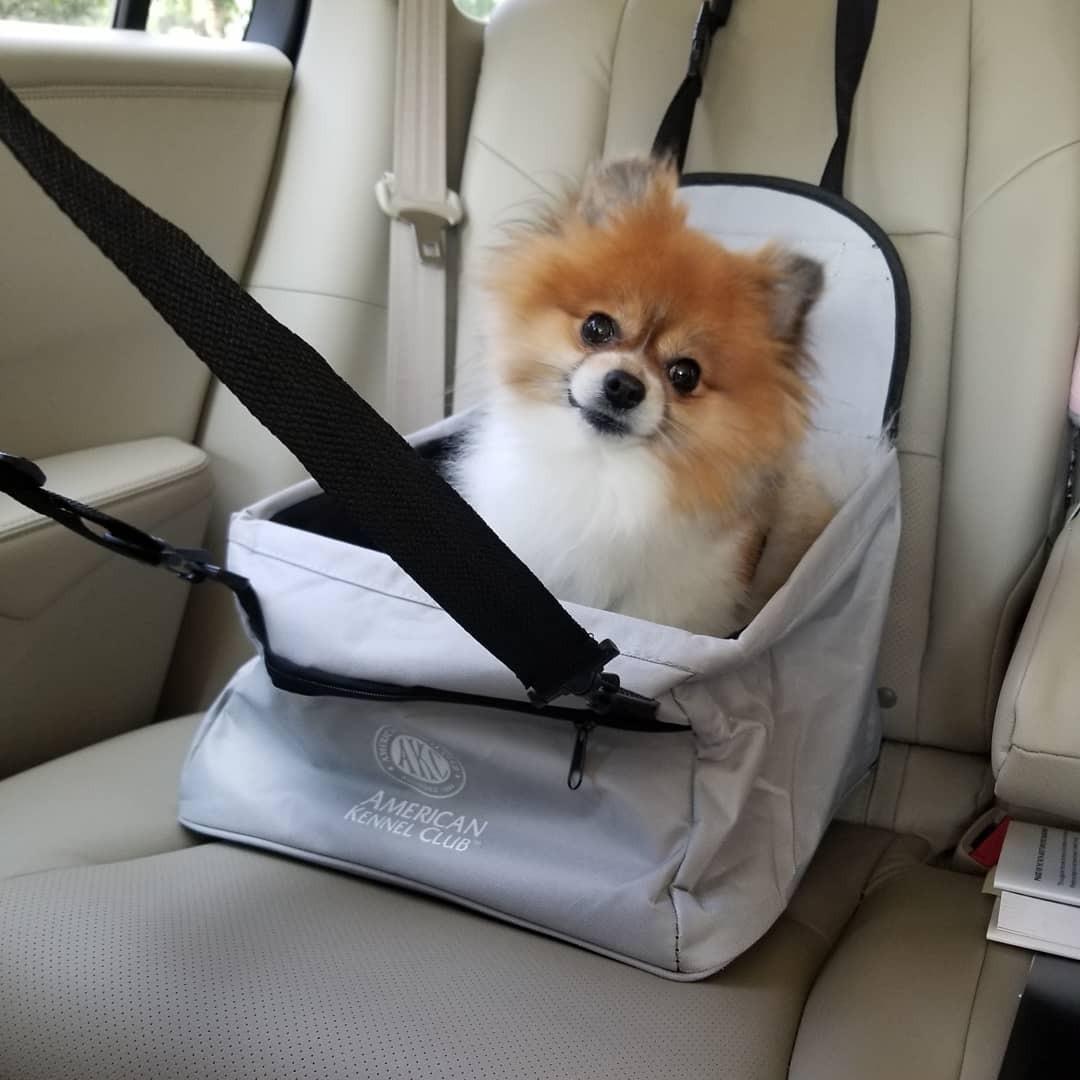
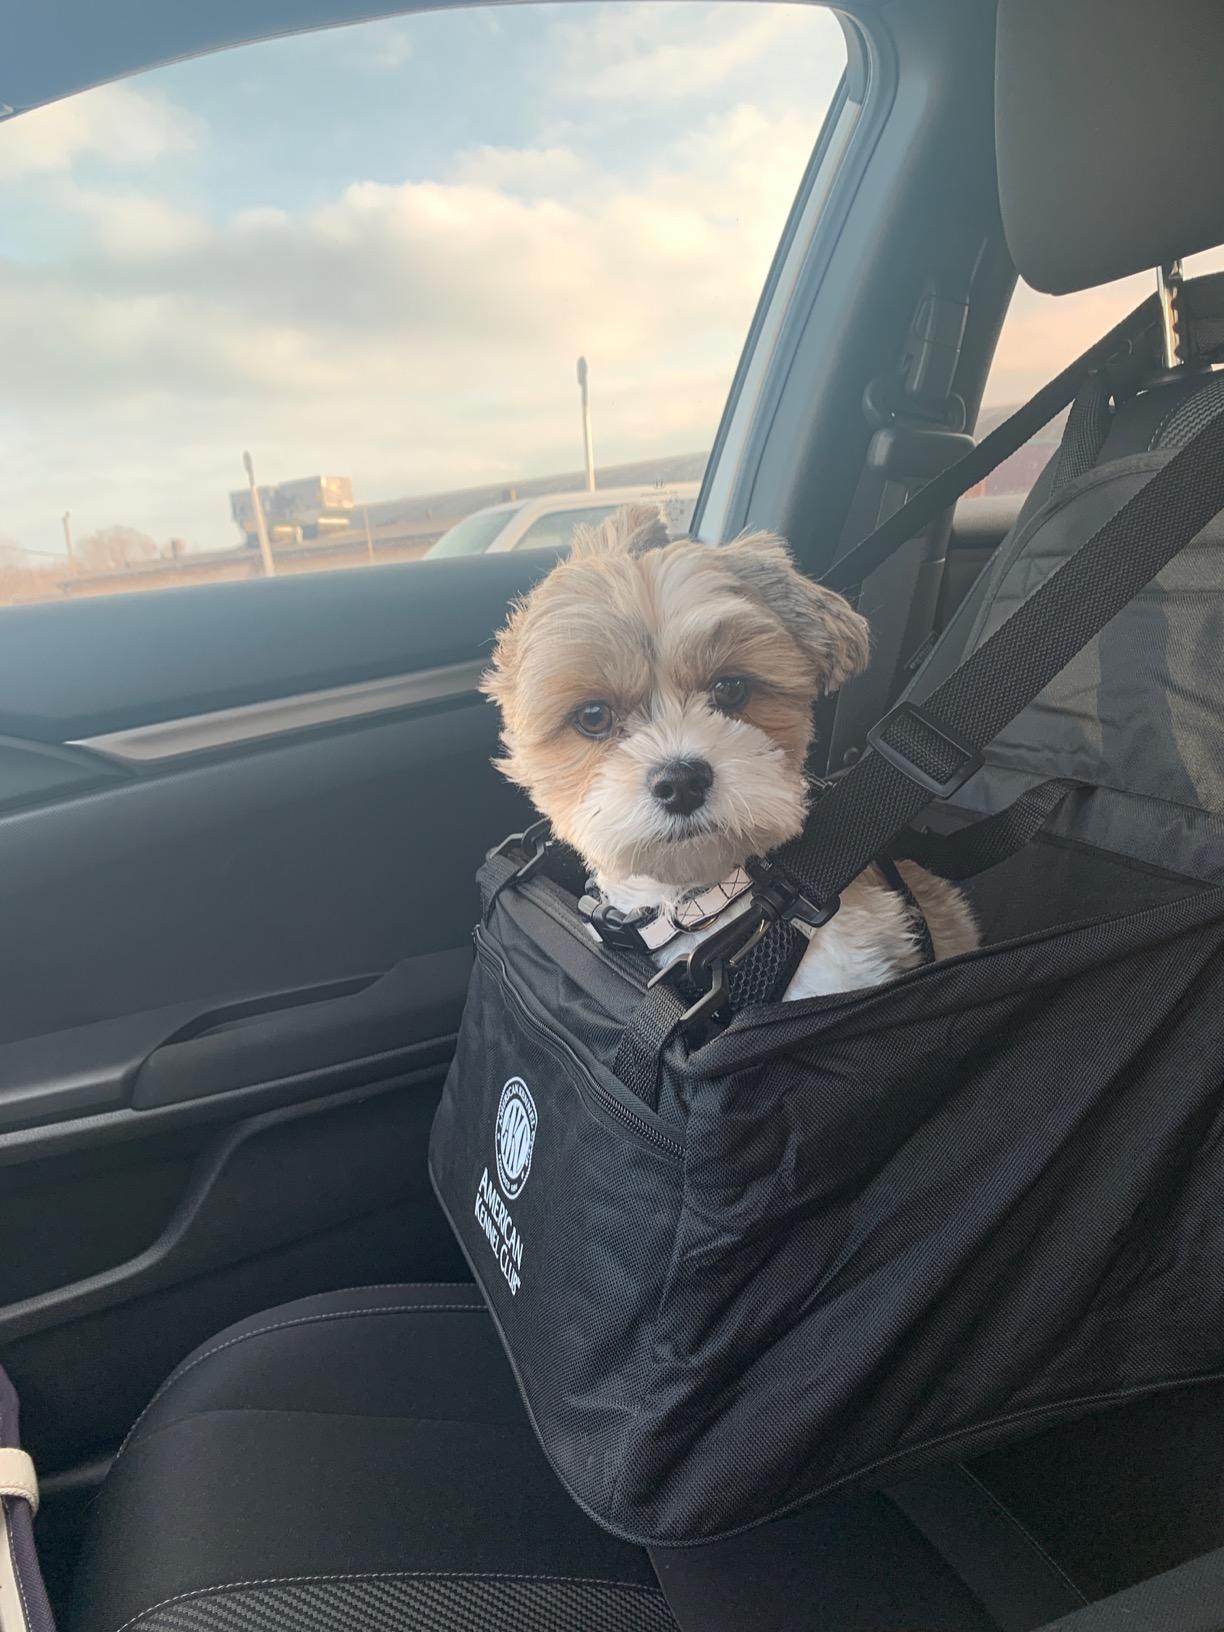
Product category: items_kennel
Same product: no